Stephen I of Hungary

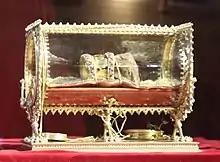
The Holy Right displayed in St. Stephen's Basilica, Budapest

Stephen married Gisela, a daughter of Duke Henry the Wrangler of Bavaria, who was a nephew of Otto I, Holy Roman Emperor. Gisela's mother was Gisela of Burgundy, a member of the Welf dynasty. Born around 985, Gisela was younger than her husband, whom she survived. She left Hungary in 1045 and died as Abbess of the Niedernburg Abbey in Passau in Bavaria around 1060.